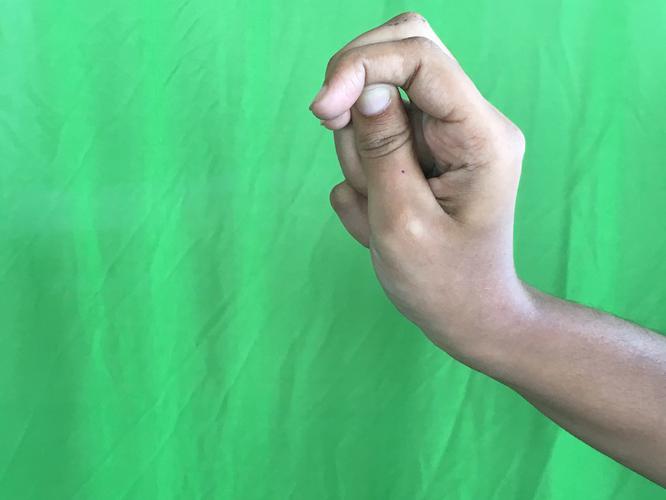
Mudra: Katakamukha_2
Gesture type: single_hand